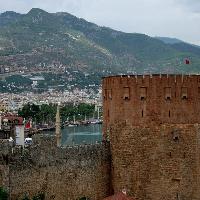
Weather: cloudy or overcast